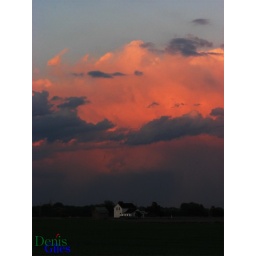
Looks to me like the tiny house is doomed! Pretty daunting clouds over it.